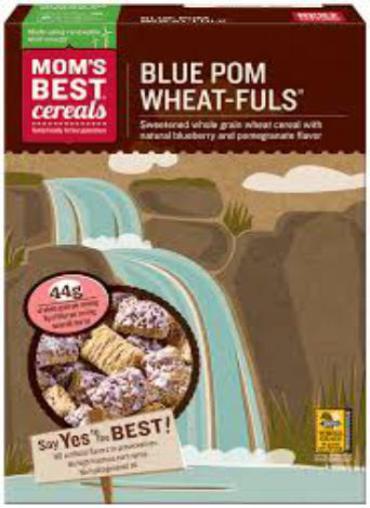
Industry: Food